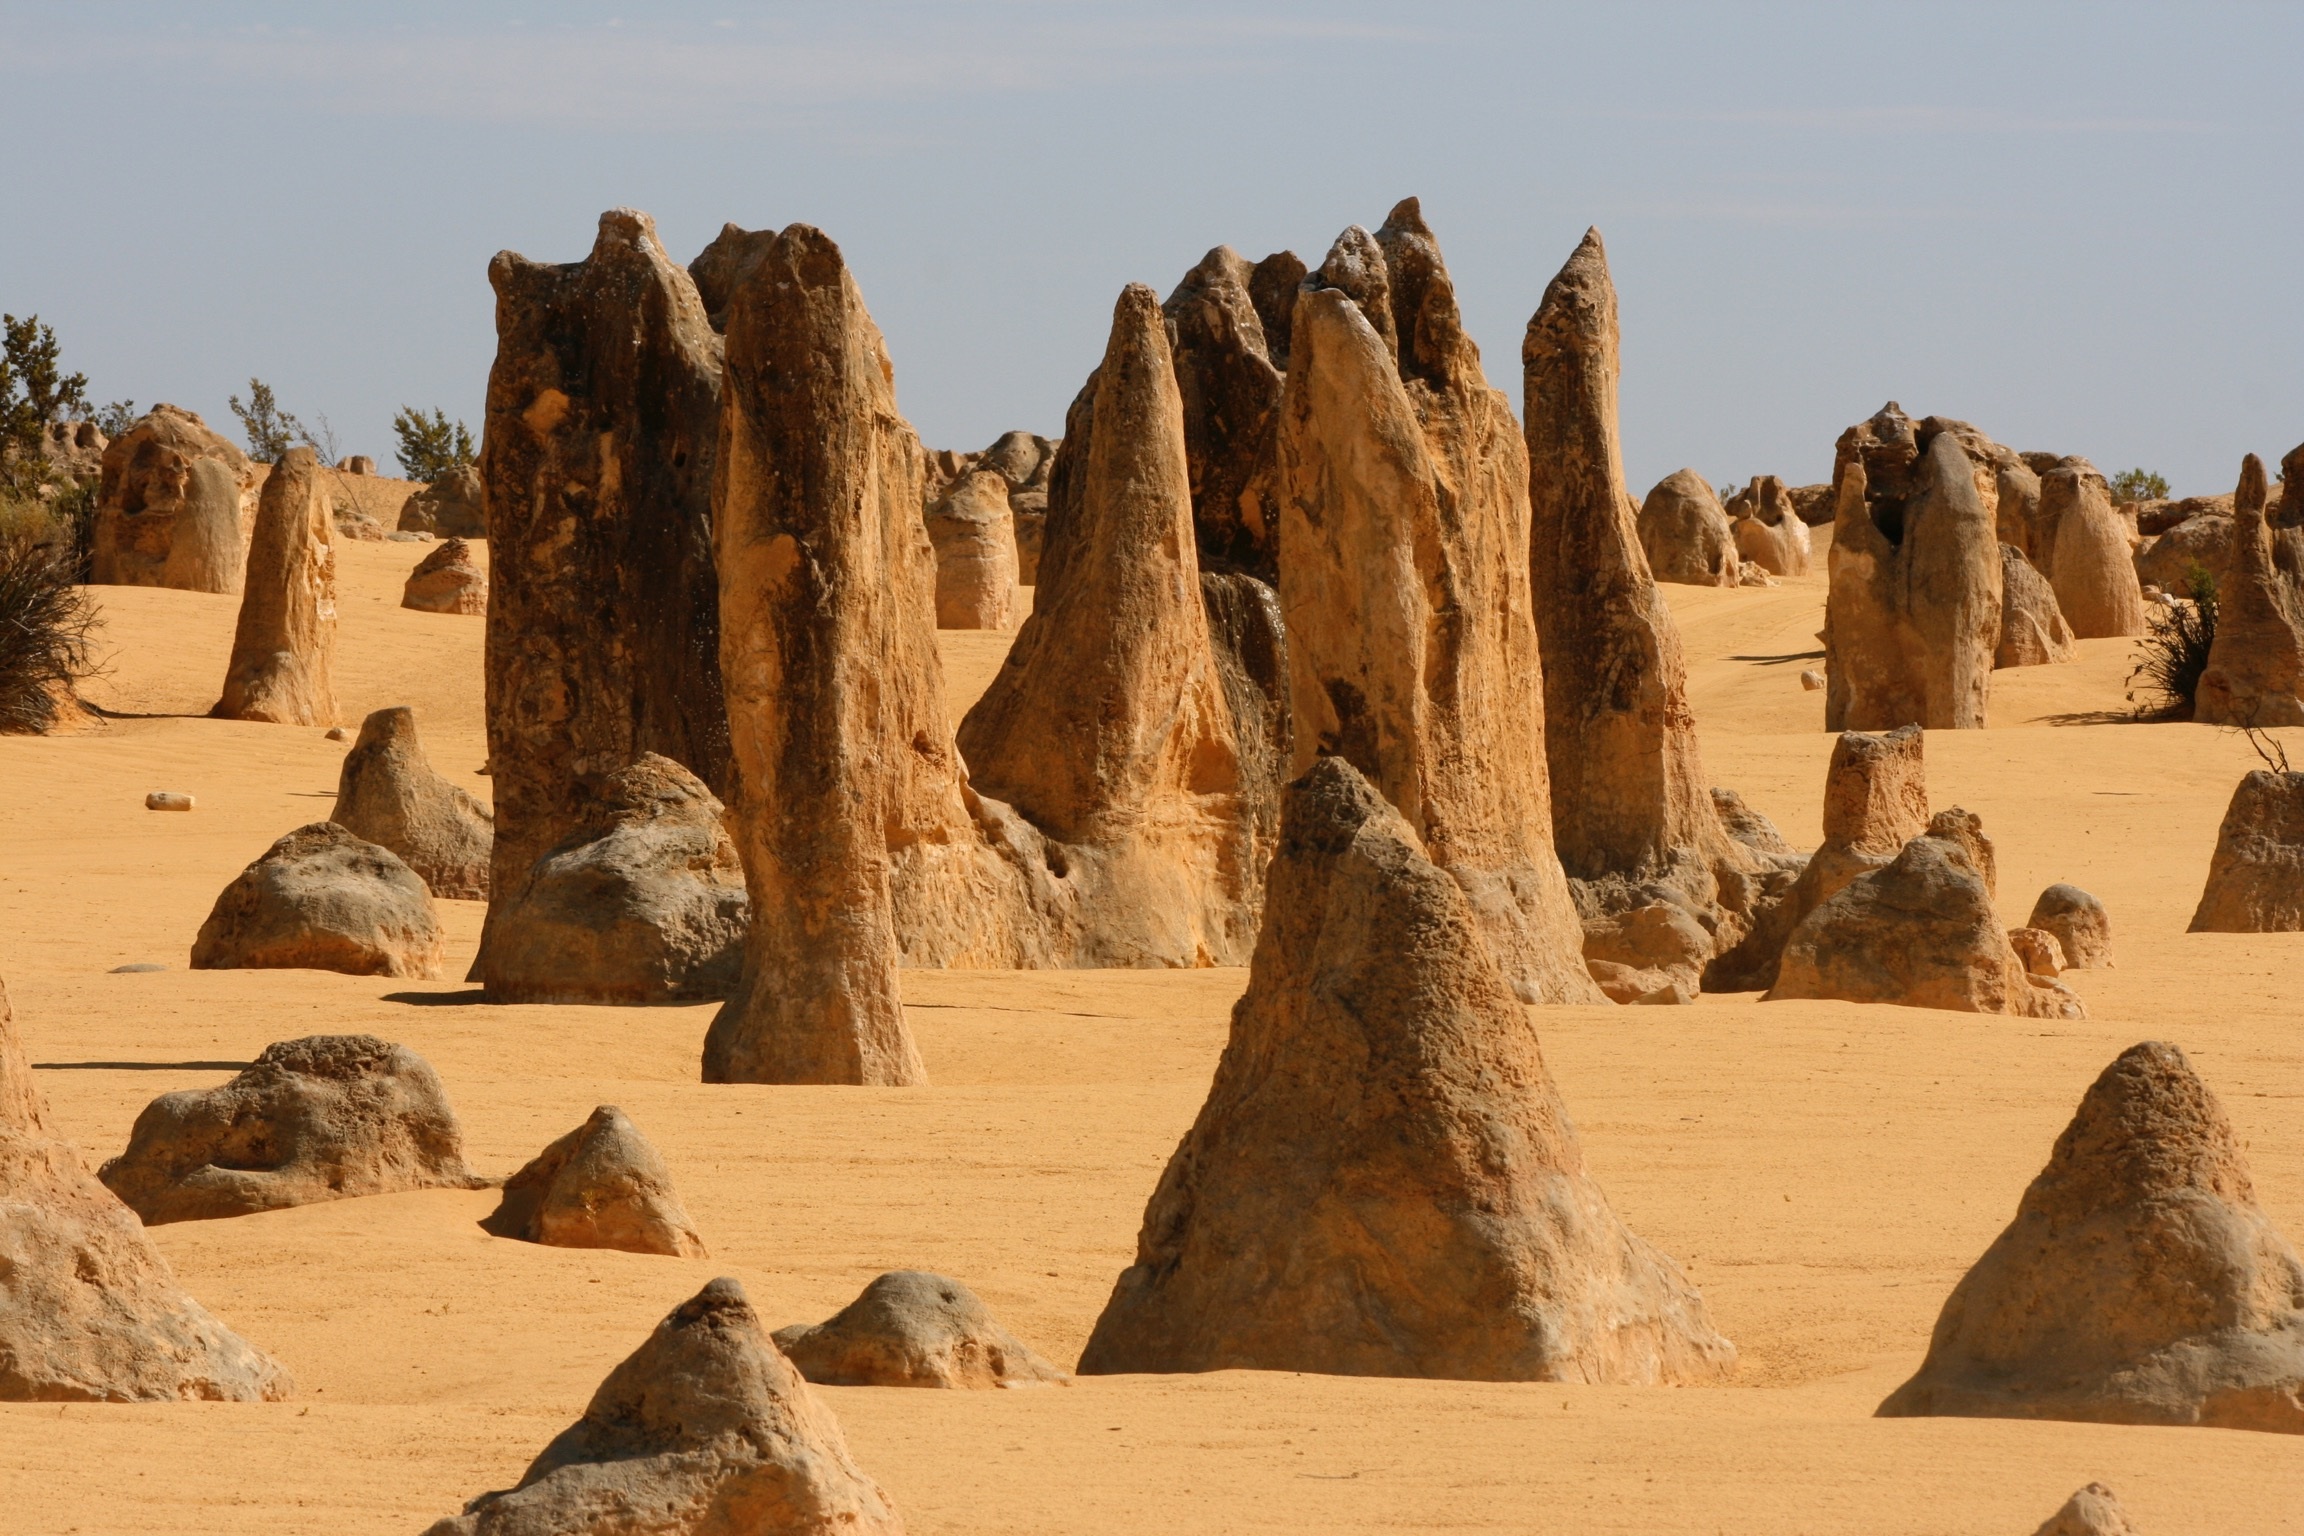
landscape, sand, rock, desert, valley, monument, formation, arch, material, australia, rocks, geology, badlands, western, geological, pinnacles, sahara, wadi, monolith, eerie, landform, ancient history, natural environment, aeolian landform, nambung